First Bulgarian Empire

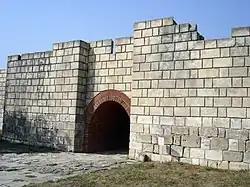
Part of the Pliska fortress

The relations between the Bulgars and the local Slavs is a matter of debate depending on the interpretation of the Byzantine sources. Vasil Zlatarski asserts that they concluded a treaty, but most historians agree that they were subjugated. The Bulgars were superior organisationally and militarily and came to politically dominate the new state, but there was cooperation between them and the Slavs for the protection of the country. The Slavs were allowed to retain their chiefs, to abide to their customs and in return they were to pay tribute in kind and to provide foot soldiers for the army. The Seven Slavic tribes were relocated to the west to protect the frontier with the Avar Khaganate, while the Severi were resettled in the eastern Balkan Mountains to guard the passes to the Byzantine Empire. The number of Asparuh's Bulgars is difficult to estimate. Vasil Zlatarski and John Van Antwerp Fine Jr. suggest that they were not particularly numerous, numbering some 10,000, while Steven Runciman considers that the tribe must have been of considerable dimensions. The Bulgars settled mainly in the north-east, establishing the capital at Pliska, which was initially a colossal encampment of 23 km protected with earthen ramparts.